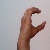
The image shows a hand gesture representing the letter 'C' in Indian Sign Language.